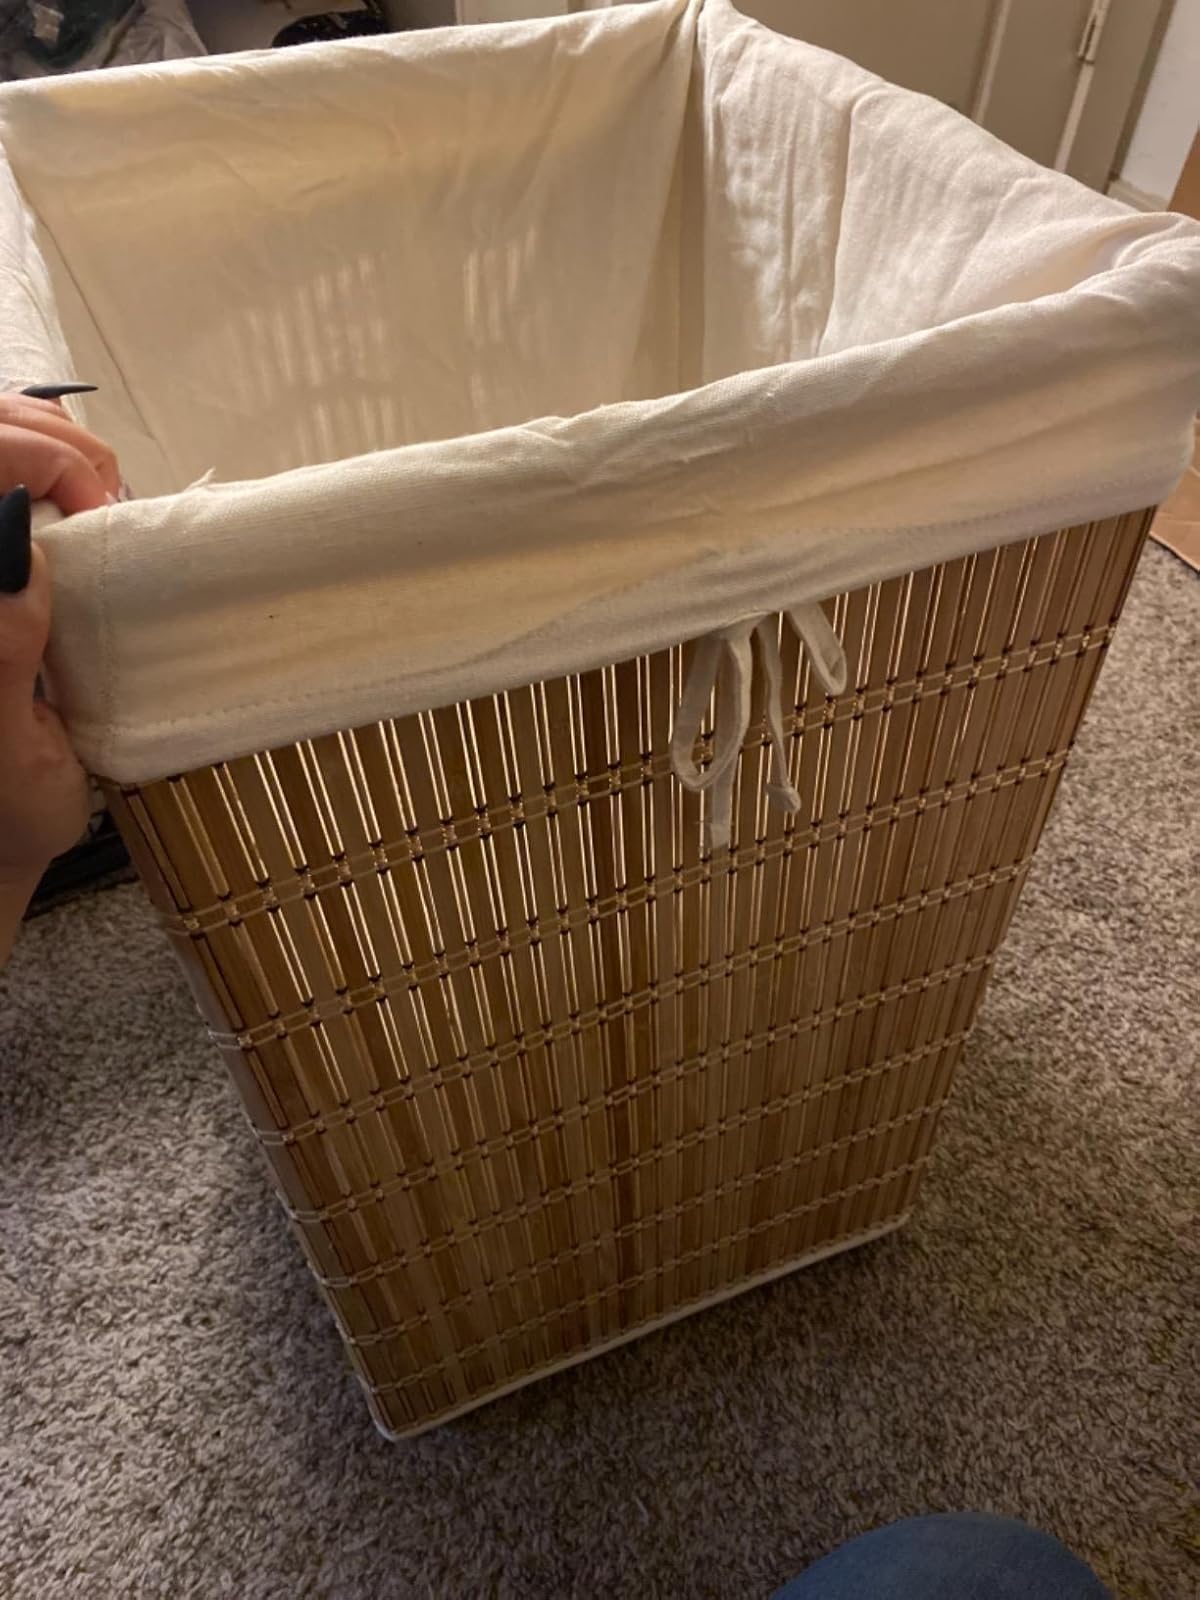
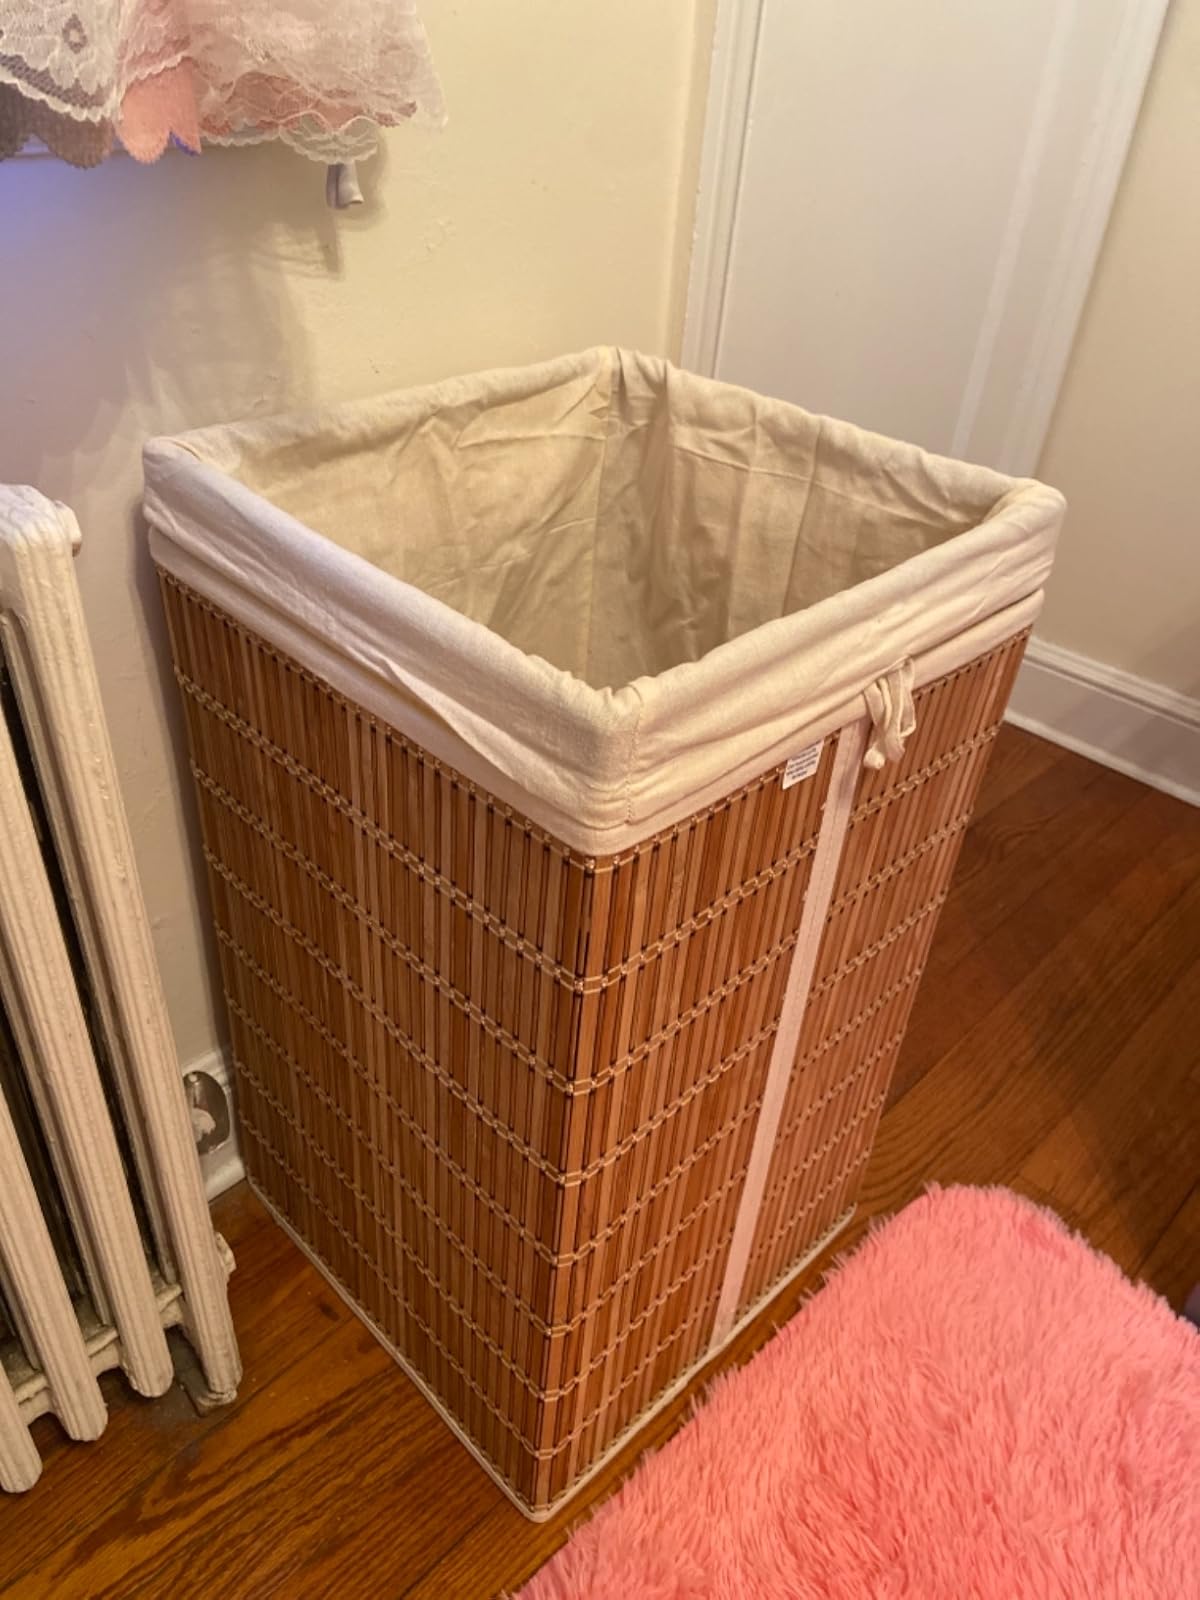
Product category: items_hamper
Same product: yes